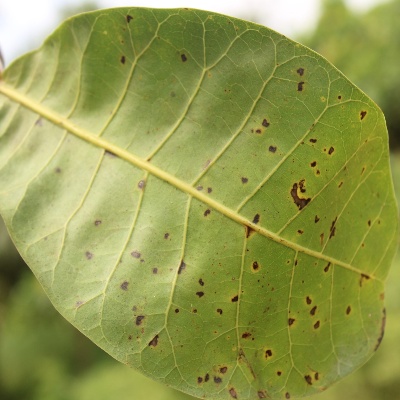
Crop: Cashew
Condition: anthracnose